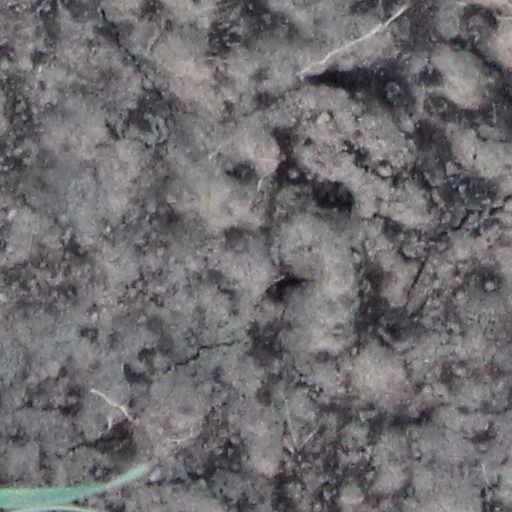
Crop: wheat